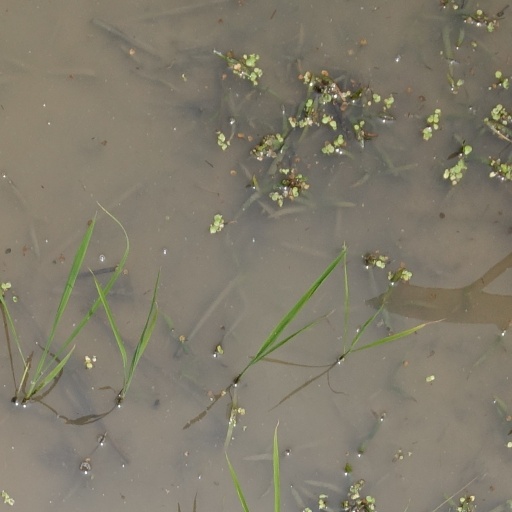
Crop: rice